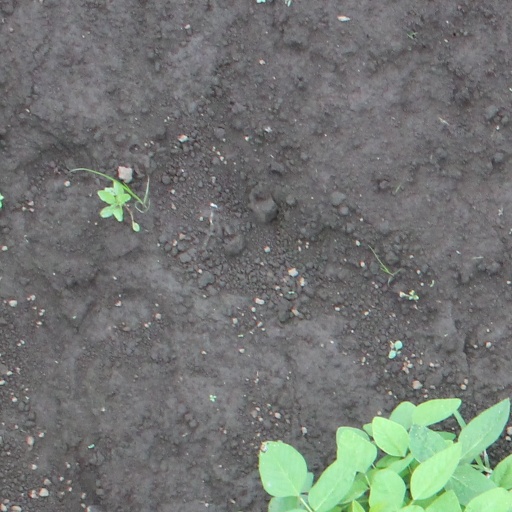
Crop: soybean